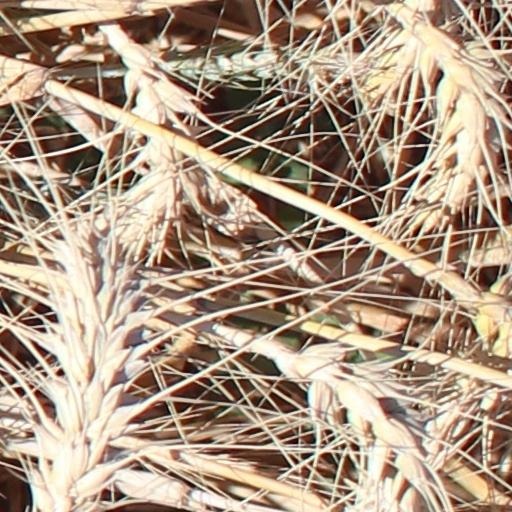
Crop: wheat